Whitcomb Farm

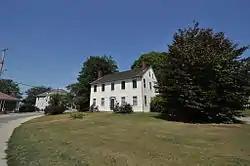

The Whitcomb Farm is an historic farmhouse in East Providence, Rhode Island. The -story structure was built c. 1780–1805, and is a well-preserved example of Federal architecture. Its construction is unusual, consisting of a brick structure finished with wood clapboards. The house has been owned by a number of prominent local citizens, including William Whitcomb, the proprietor the City Hotel in Providence.